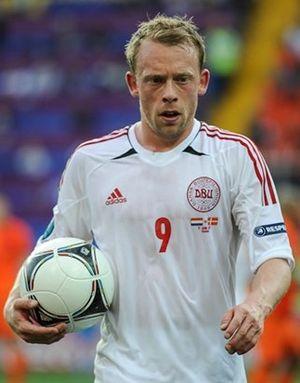
Michael Krohn-Dehli, né le 6 juin 1983 à Copenhague, est un footballeur international danois évoluant au poste de milieu de terrain.
L'équipe du Danemark de football des moins de 20 ans ou U20 est constituée par une sélection des meilleurs joueurs danois de moins de 20 ans.